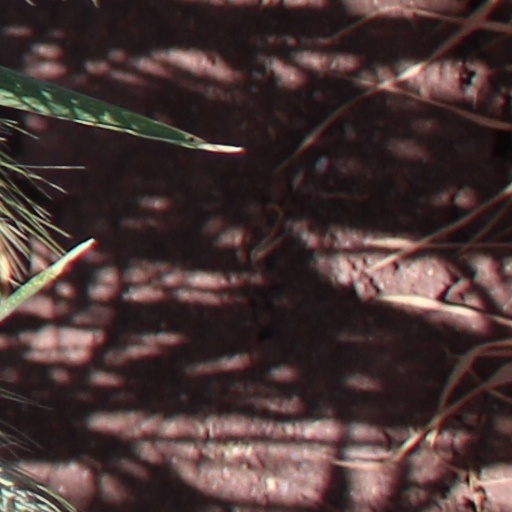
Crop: wheat